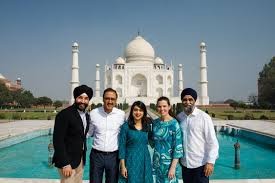
Landmark: Taj Mahal